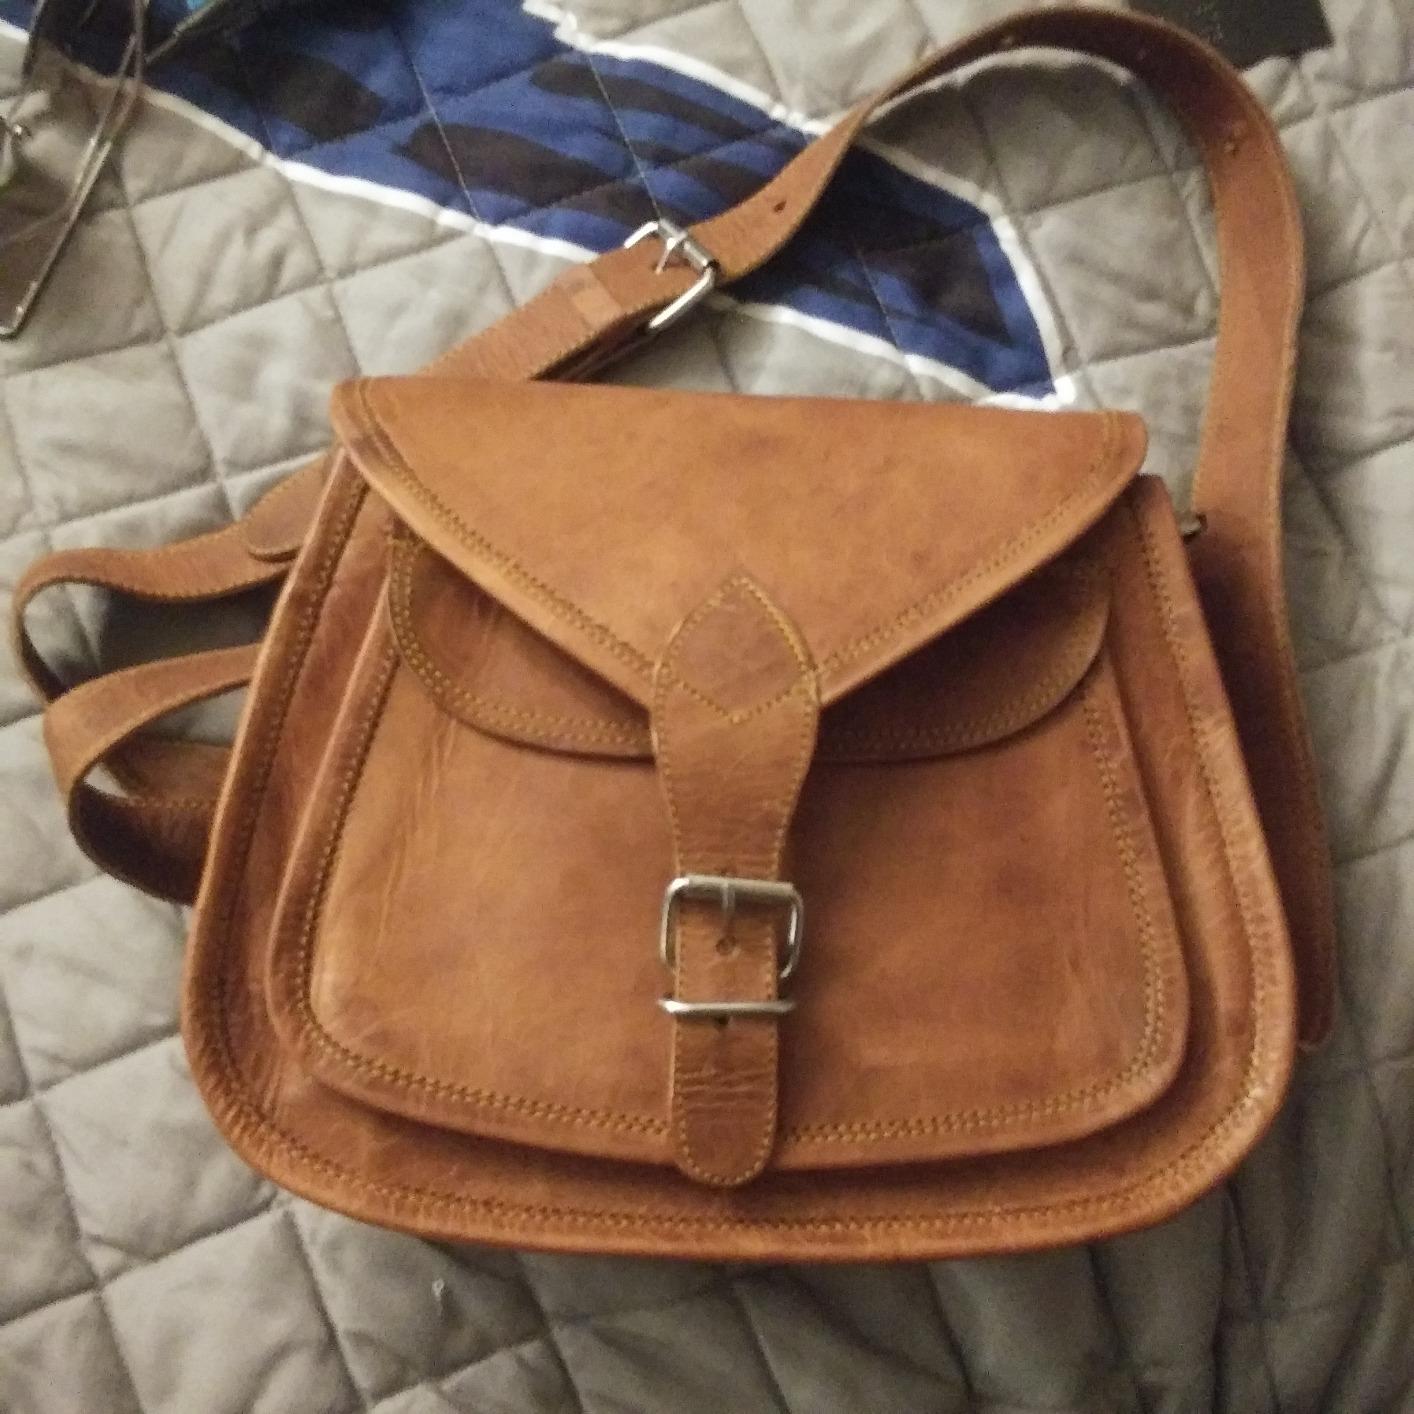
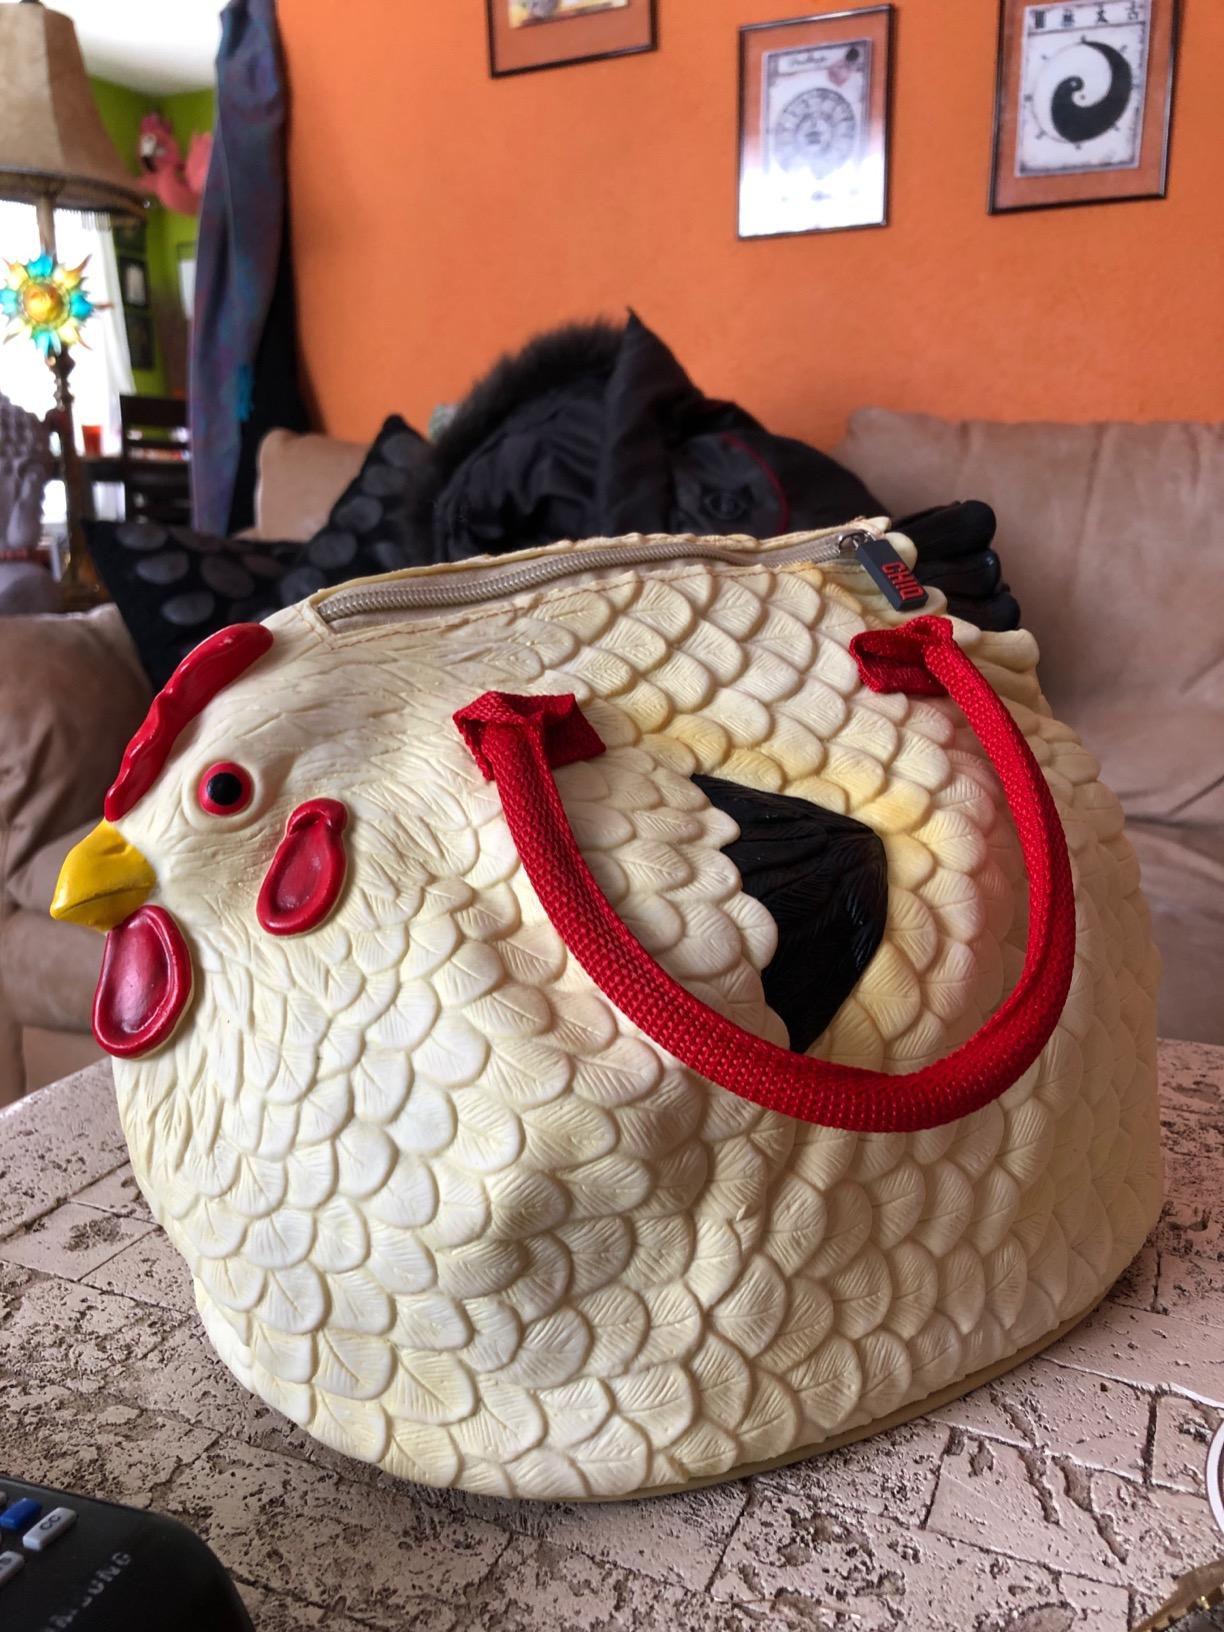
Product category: accessories_handbag
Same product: no